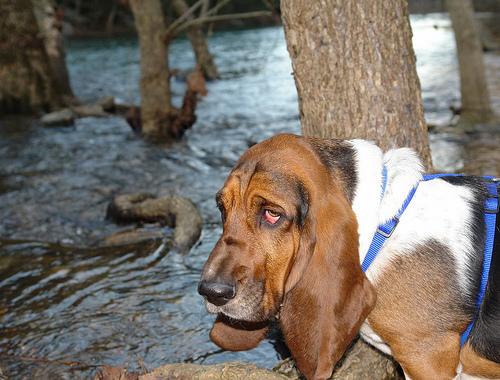
Breed: basset hound